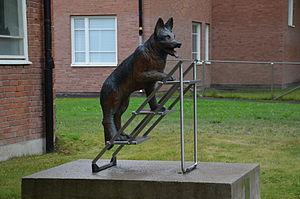
Olav Westphalen est un artiste plasticien et un dessinateur allemand contemporain.